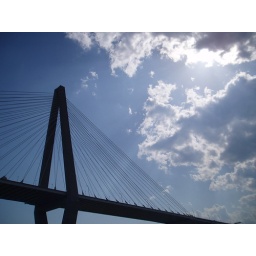
On the harbor tour boat going under the bridge into Charleston